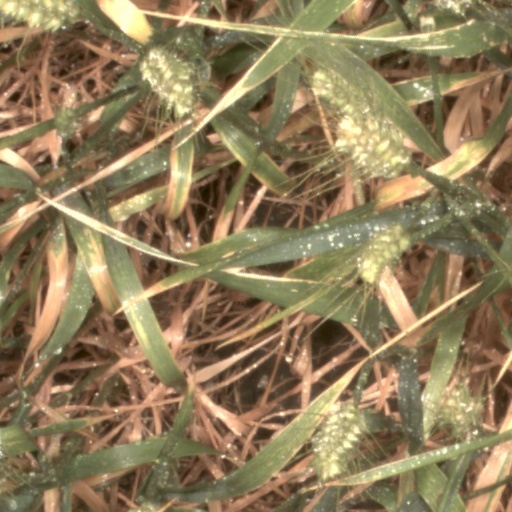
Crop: wheat